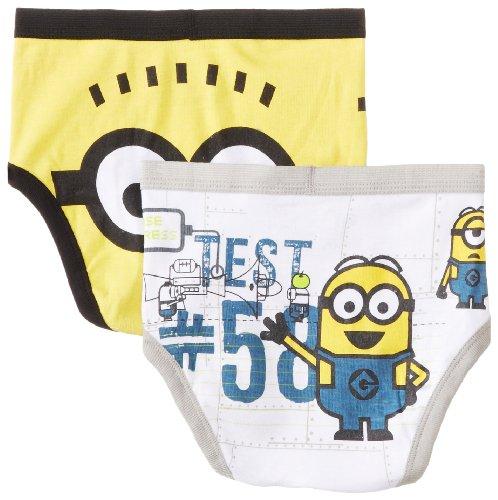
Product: Handcraft Little Boys' Despicable Me Brief (Pack of 5), Assorted, 4
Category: Clothing, Shoes & Jewelry | Novelty & More | Clothing | Novelty | Boys | Underwear | Briefs
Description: ASSORTED PRINTS – Five vibrant and fun Minion prints.
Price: $13.74